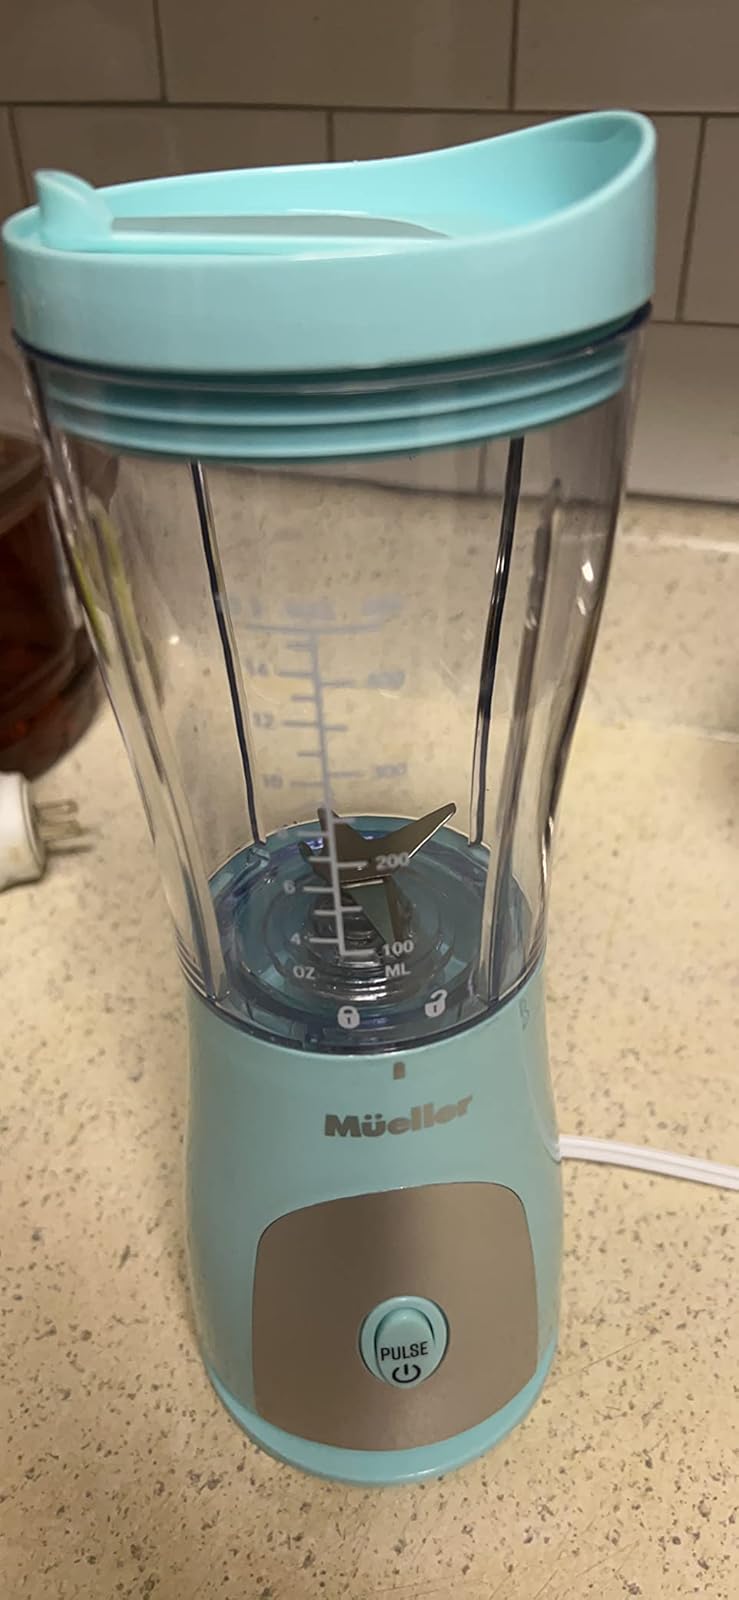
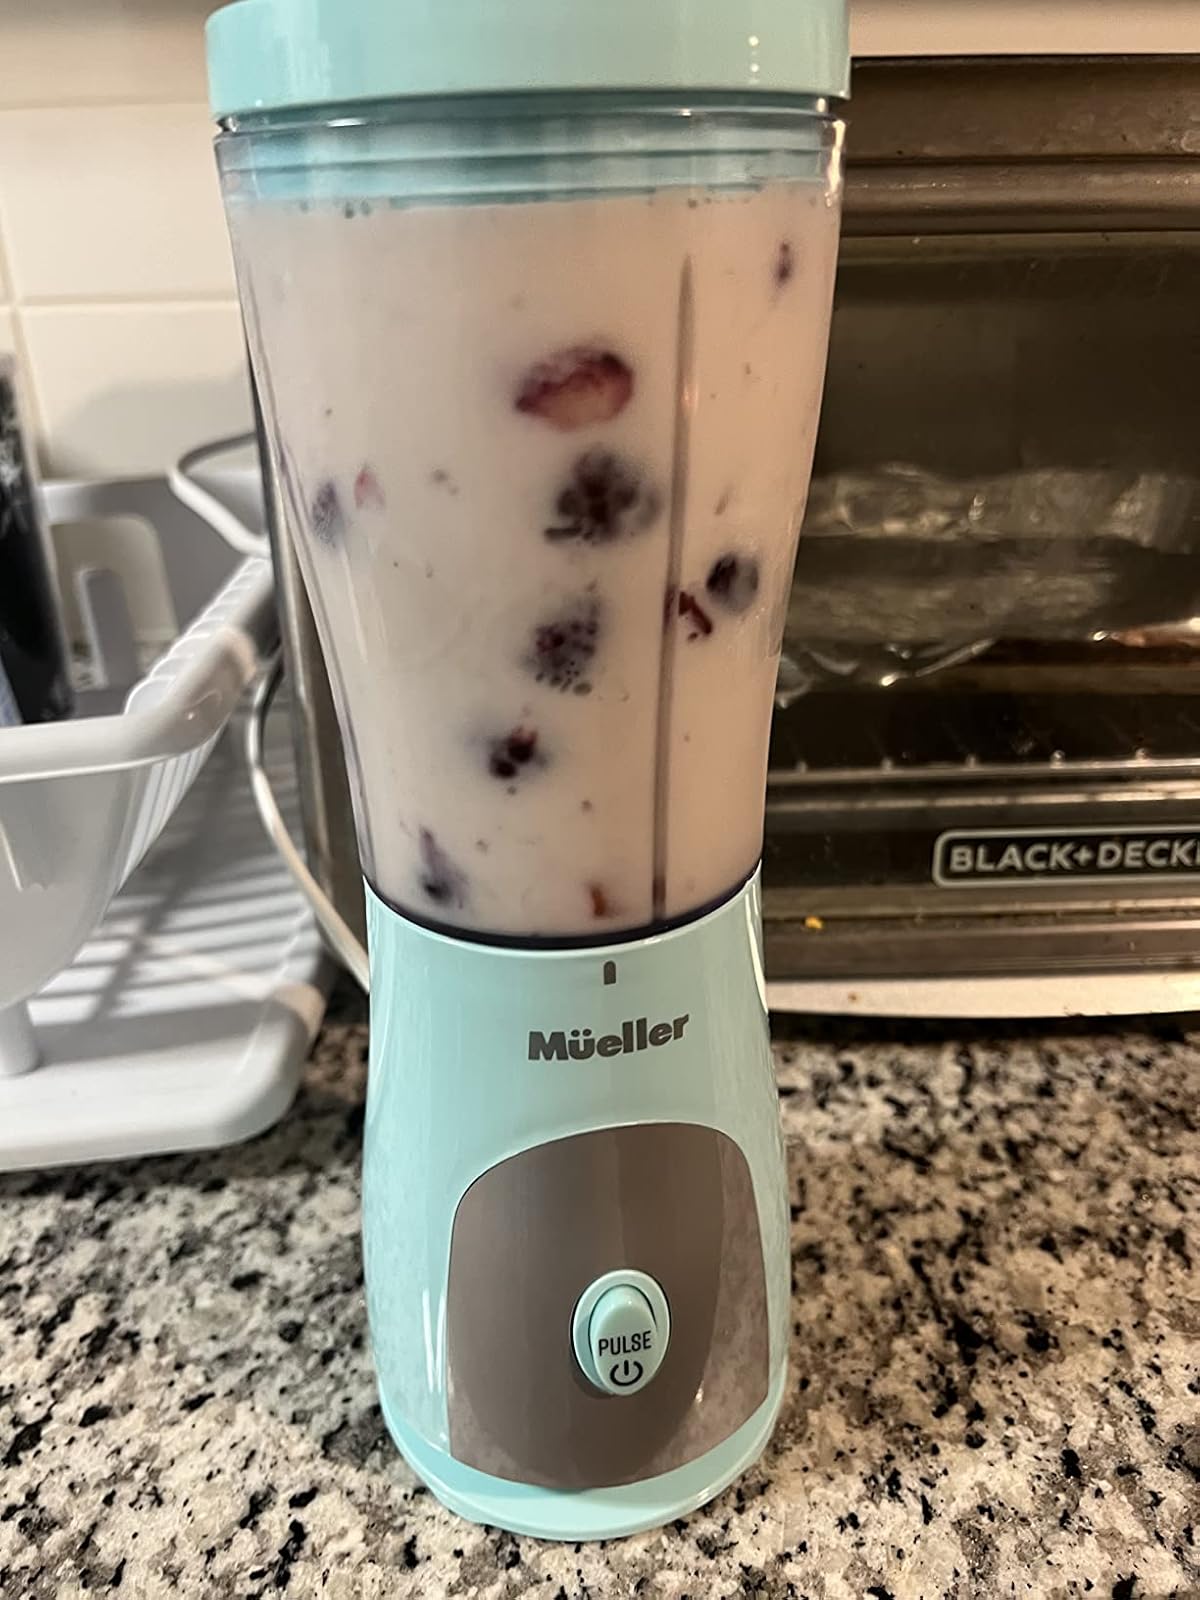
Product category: items_blender
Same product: yes